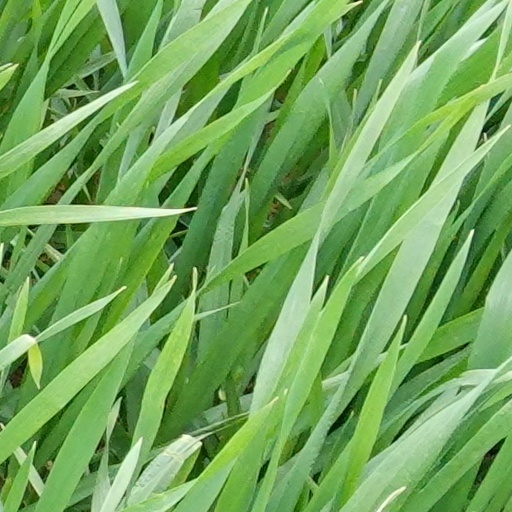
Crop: wheat